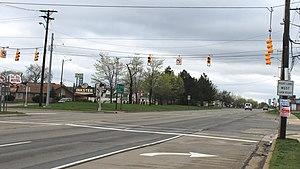
Inkster est une ville située dans l’État américain du Michigan, dans le comté de Wayne. Elle est enclavée dans la ville de Détroit, partageant ses frontières avec celle-ci et la ville de Hamtramck. Selon le recensement de 2000, la population est de 25 369 habitants.